Xingu peoples

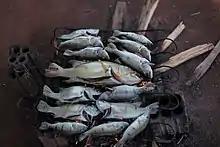
Fish preparation in a Xingu community.

For the Kuikuru and Mehinaku tribes, the percentages of marriages that occur between members of these tribes and other tribes are 30% and 35% respectively. Members of the Yawalapití tribe try to marry people from the Kamayurá, Kuikuru, Kalapalo, and Mehinaku tribes.